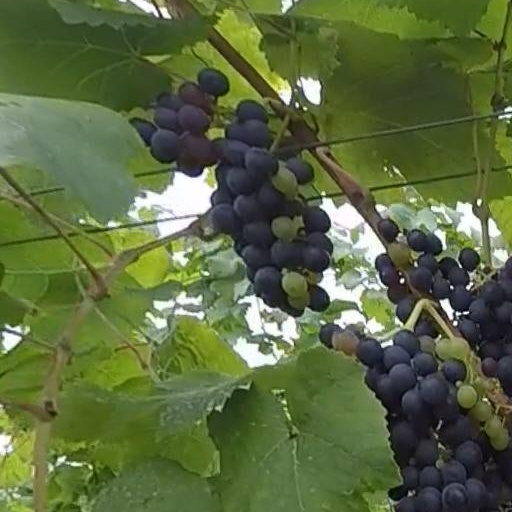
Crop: grape